Judy (dog)

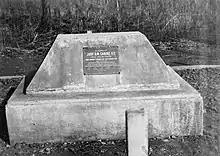
Judy's grave in Tanzania, Africa.

On 10 May 1948, the pair left to work on a government-funded groundnut food scheme in East Africa. There was some difficulty in getting permission for Judy to travel, and it was feared that she and Williams would be split up. This issue was promoted in the "Evening Standard", and after the involvement of William Lever, 2nd Viscount Leverhulme, permission was given for Judy to travel with Williams. She had a third and final litter of puppies during her time in Africa. After two years there, Judy was discovered to have a mammary tumour; an operation removed the growth, but a tetanus infection soon set in, and she was euthanized on 17 February 1950 at the age of nearly 14. She was buried in her RAF jacket, with her campaign medals, the Pacific Star, the 1939–1945 Star, and the Defence Medal. Frank built a monument with a metal plaque that described Judy’s life. The memorial, in Nachingwea, had lost its plaque and was in disrepair by 2016. The church of St. Andrew’s in Stapleford, Cambridgeshire, which has a 40 year link with a sister church in Nachingwea, Tanzania and is involved with many projects in the area, held a public appeal for the funding of a new plaque. In 2018, the new plaque was installed and the memorial to Judy fully restored.